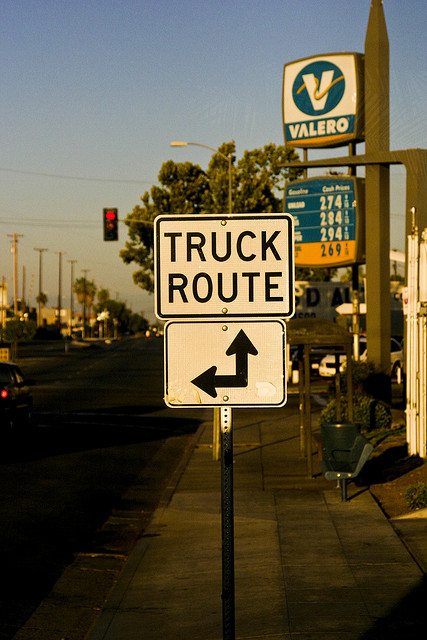
A truck route sign is mounted to a pole.

A street sign indicated a truck route through town.

a truck route sign on the sidewalk next to a gas station

A sign in front of a gas station reads "truck route"